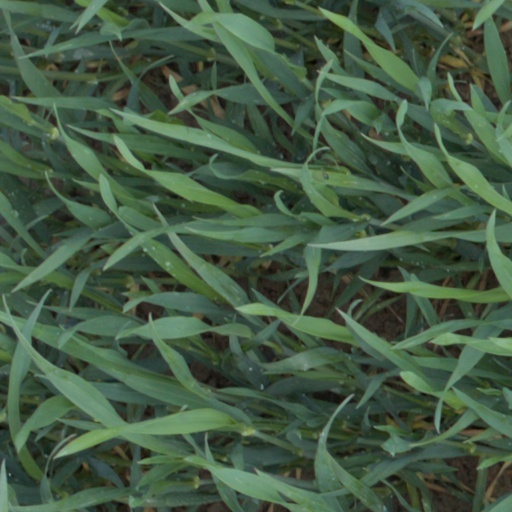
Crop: wheat